Human rights in Saudi Arabia

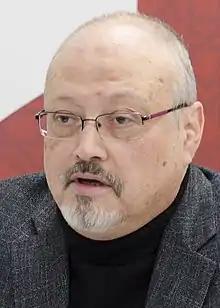
Jamal Khashoggi was murdered by Saudis in Turkey, because of his opposition to the government

In 2013 the Directorate General of Passports allowed Saudi women married to foreigners to sponsor their children, so that the children can have residency permits (iqamas) with their mothers named as the sponsors, and have the right to work in the private sector in Saudi Arabia while on the sponsorship of their mothers, and the mother can also bring her children who are living abroad back to Saudi Arabia if they have no criminal records. Foreign men married to Saudi women were also granted the right to work in the private sector in Saudi Arabia while on the sponsorship of their wives on condition that the title on their iqamas should be written as "husband of a Saudi wife" and that they should have valid passports enabling them to return to their homes at any time. Saudi women married to foreigners, however, still face difficulty in passing their nationality to their children.